Elizabeth Herbert, Baroness Herbert of Lea

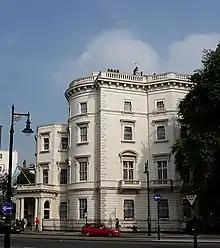
49 Belgrave Square

The Herberts lived at Number 49 in fashionable Belgrave Square, which Baron Herbert named "Belgrave Villa".